Cross-entropy

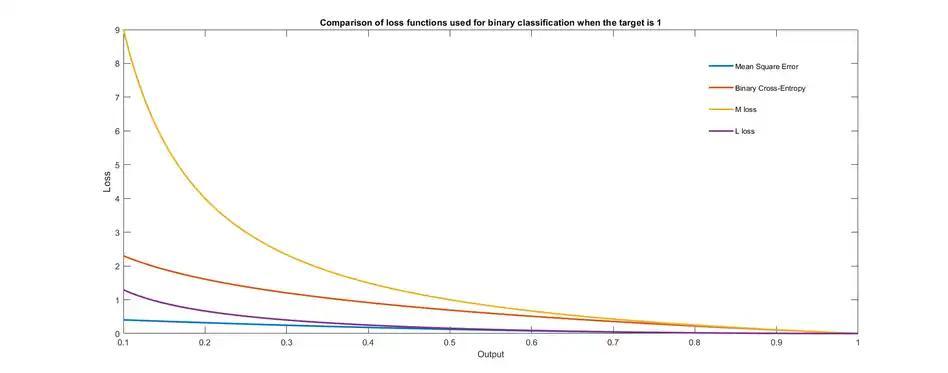
Plot shows different loss functions that can be used to train a binary classifier. Only the case where the target output is 1 is shown. It is observed that the loss is zero when the target is equal to the output and increases as the output becomes increasingly incorrect.

Logistic regression typically optimizes the log loss for all the observations on which it is trained, which is the same as optimizing the average cross-entropy in the sample. Other loss functions that penalize errors differently can be also used for training, resulting in models with different final test accuracy. For example, suppose we have formula_51 samples with each sample indexed by formula_104. The "average" of the loss function is then given by: